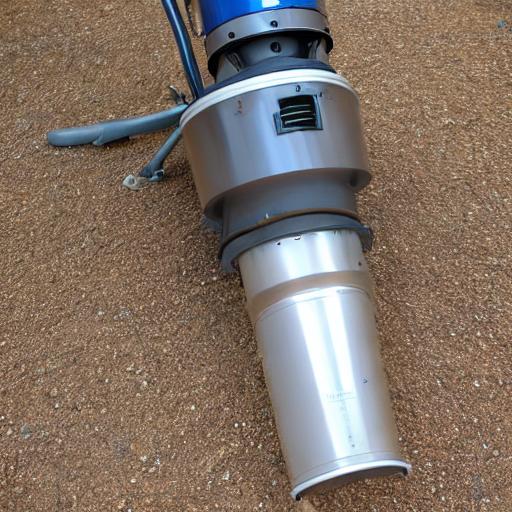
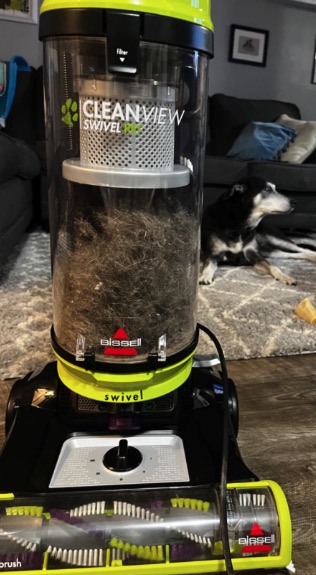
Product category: items_vacuum
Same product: no